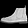
Label: Ankle boot